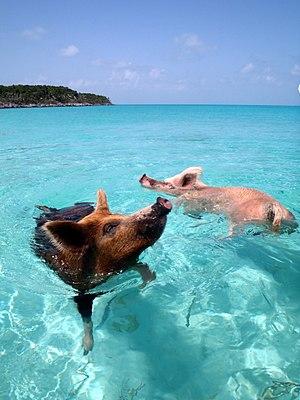
Pig Beach, également connue sous le nom Pig Island, ou encore L'île aux verrats, Major Cay et officiellement Big Major Cay, est une île inhabitée située aux îles Exumas, aux Bahamas, et connue pour abriter de nombreux porcs qui y ont été relâchés et qui, ne trouvant plus de nids d'oiseaux ou de reptiles pour se nourrir, n'hésitent pas à fouiller les plages à marée basse et même à aller dans l'eau à la recherche de vers et coquillages, faisant de ce lieu une curiosité locale.